Montreux–Lenk im Simmental line

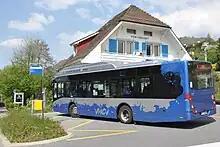
Fontanivent railway station; this is where the former Clarens-Chailly-Blonay railway branches off.

In Chamby, the former Chemins de fer électriques Veveysans (CEV) line to Blonay branches off the Montreux–Lenk im Simmental line. Since the 1966 suspension of passenger services on this line, the Blonay–Chamby Museum Railway has been running scheduled nostalgic trips on summer weekends. The line still belongs to Transports Montreux–Vevey–Riviera, the successor company to the CEV.